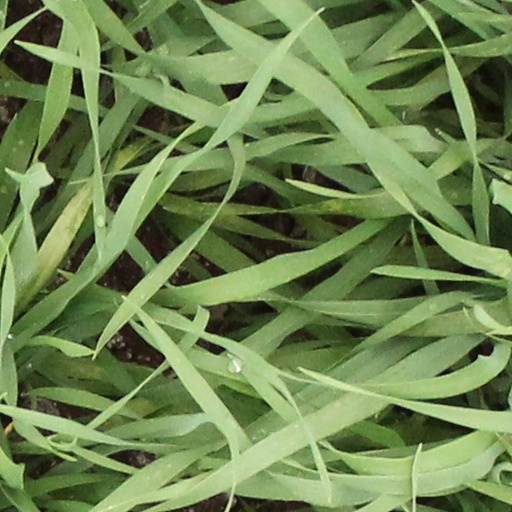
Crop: wheat